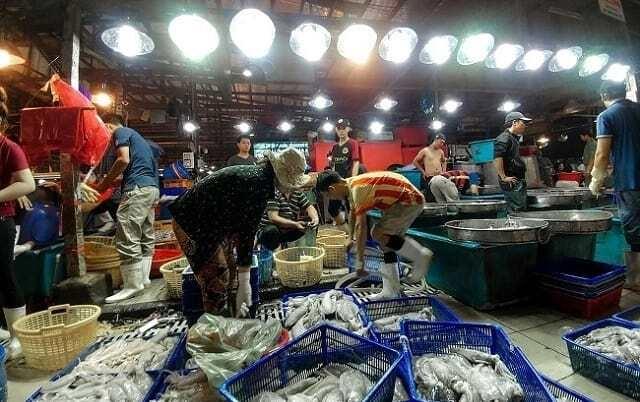
những quầy hàng này bán chủ yếu là mặt hàng hải sản tươi